Mary Worth

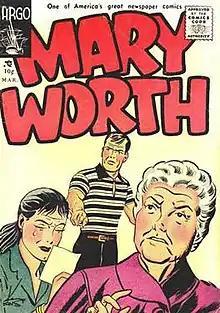
Argo Publication' "Mary Worth" #1 (March 1956), reprinting strips by writer Allen Saunders and artist Ken Ernst

Mary Worth is an American newspaper comic strip that has had an eight-decade run from 1938. Distributed by King Features Syndicate, this soap opera-style strip influenced several that followed. It was created by writer Allen Saunders and artist Dale Connor, and initially appeared under the pseudonym "Dale Allen". Ken Ernst succeeded Connor as artist in 1942.